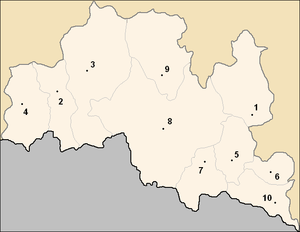
Sujet
L'oblast de Smolyan est l'un des 28 oblasti de Bulgarie. Son chef-lieu est la ville de Smolyan.